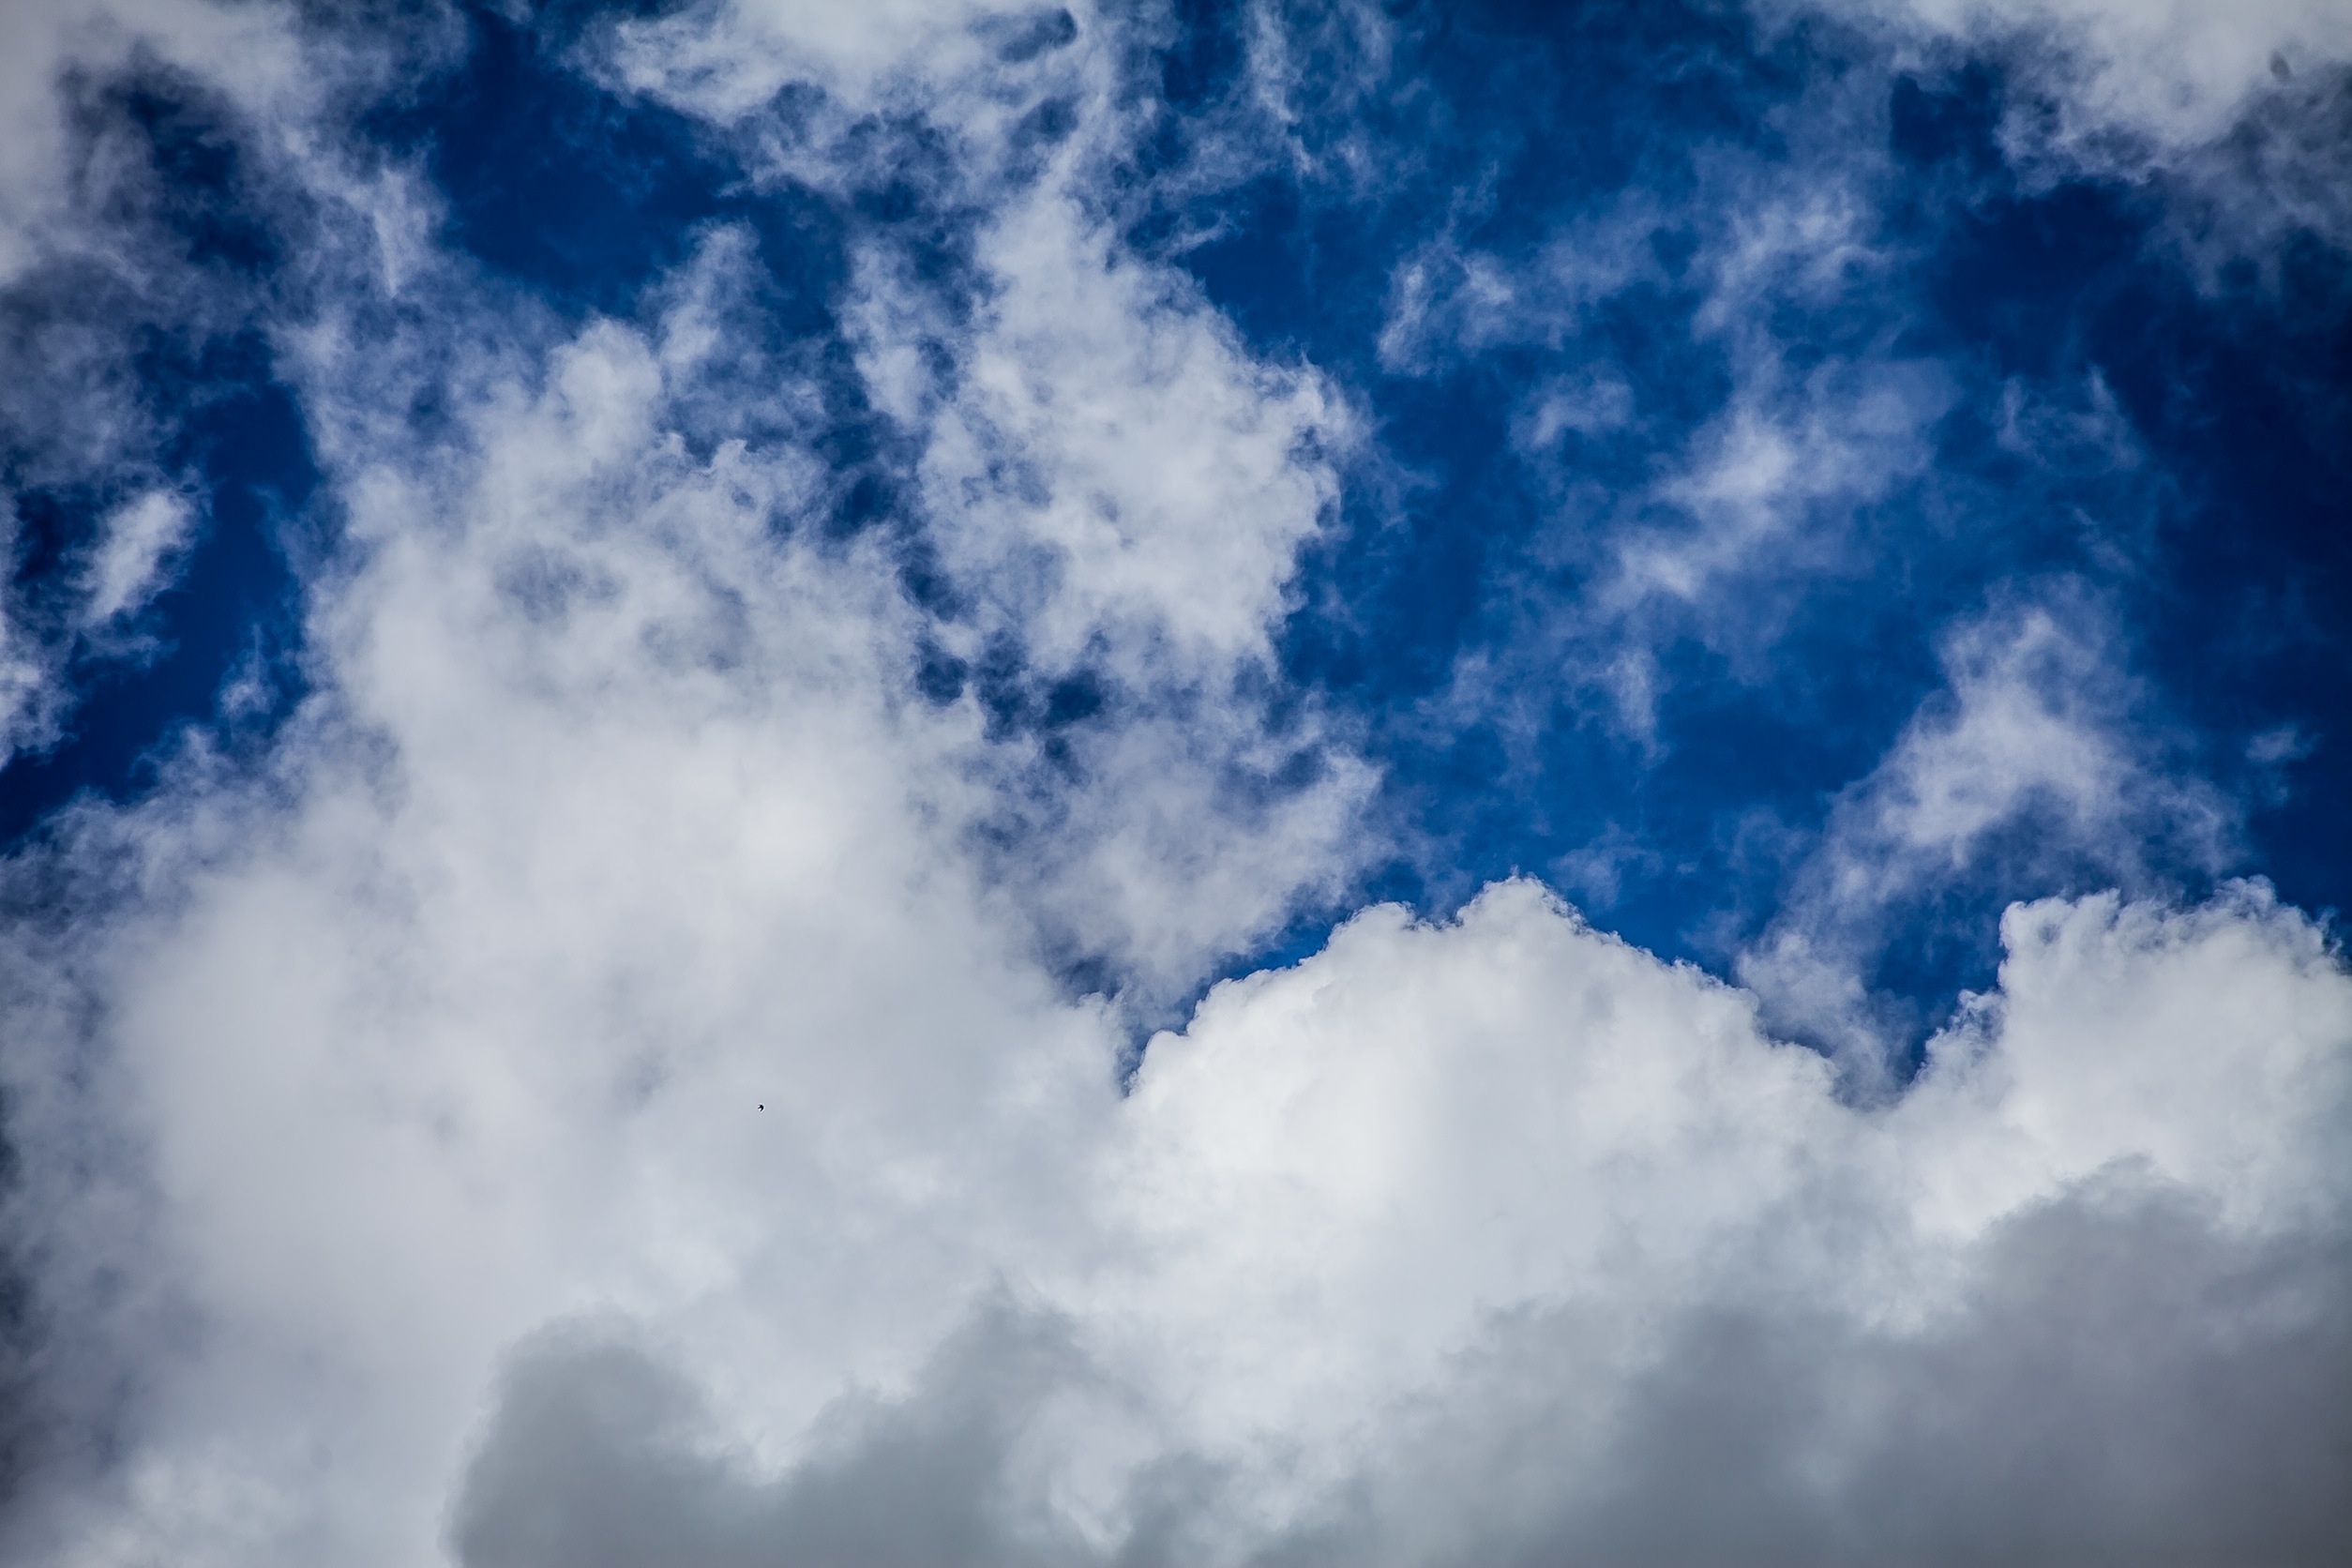
nature, cloud, sky, white, sunlight, cloudy, air, atmosphere, daytime, environment, fluffy, heaven, weather, cumulus, overcast, blue, cloudscape, clouds, climate, day, meteorological phenomenon, atmosphere of earth